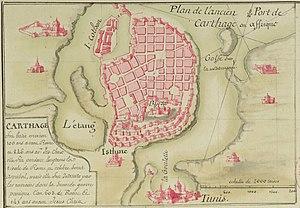
Cette image présente le port de Carthage en 1770
Carthage est une ville tunisienne située au nord-est de la capitale Tunis.